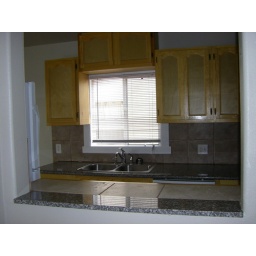
Pass-through window in kitchen